Occupy movement

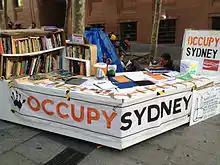
The Occupy Sydney camp in February 2012

A worldwide poll conducted in January 2012 found that only one third (37%) of respondents were familiar with the movement. Of the respondents who were aware of the movement, supporters of the movement outweighed those in opposition two to one. In late January, Occupy protested at the World Economic Forum. On 17 March, Occupy Wall Street attempted to mark six months of the movement, by reoccupying Zuccotti Park, the location of the first Occupy camp. Protestors were soon cleared away by police, who made over 70 arrests. On 1 May, the Occupy movement marked a resurgence with a May Day general strike that took place in cities across the U.S., including New York; Washington, D.C.; Chicago; and Los Angeles. This included a revival of the Free University of New York.